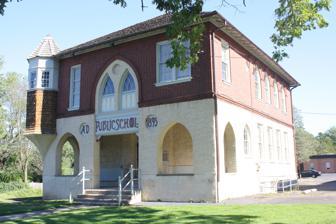
Building: Whitpain Public School
Country: United States of America
Year built: 1895
United States historic place Whitpain Public School U.S. National Register of Historic Places Whitpain Public School, September 2012 Show map of Pennsylvania Show map of the United States Location 799 Skippack Pike, Blue Bell, Pennsylvania Coordinates 40°9′27″N 75°16′27″W / 40.15750°N 75.27417°W / 40.15750; -75.27417 Area less than one acre Built 1895 Architect Baker, Victor H.; Shaeff Jr., Walter Architectural style Late Victorian, Gothic, et al. NRHP reference No. 06001150 Added to NRHP December 20, 2006 Whitpain Public School , also known as Whitpain High School and the 1895 School, is a historic school building located in Blue Bell , Montgomery County, Pennsylvania .  It was built in 1895, and is a two-story, stucco covered stone and brick building.  It is in a Late Victorian style with Queen Anne and Gothic Revival style details.  It measures 37 feet wide by 50 feet deep, and sits on a fieldstone foundation. It features an entrance porch and numerous Gothic arches. It was added to the National Register of Historic Places in 2006. References